1993 Giro d'Italia

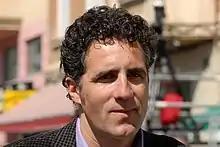
A man looking at the camera while wearing a suit.

Davide Cassani won the fifteenth stage that featured a summit finish to Lumezzane, while the general classification remained largely unaltered. The next day of racing saw a break from the mountains, with a primarily flat course that stretched from Varazze to Pontechianale. The stage ultimately finished with a bunch sprint that was won by Italian Fabio Baldato. The Giro's seventeenth stage concluded with a summit finish to Chianale. Marco Saligari won the stage by over a minute on the second-place finisher Gianluca Bortolami, while the general classification contenders finished together leaving the classification largely unchanged. Stage eighteen was a primarily flat stage that closed with a field sprint. Adriano Baffi won the field sprint and the stage, which was his third stage victory at the Giro that year.